Crya

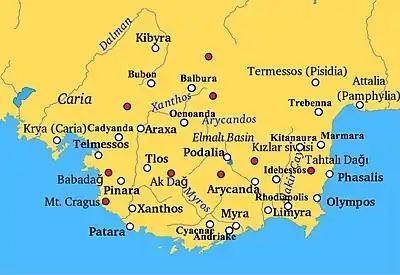
Cities of ancient Lycia

Crya or Krya (also Carya) was a city of ancient Lycia and was a "polis" (city-state) and a member of the Delian League.